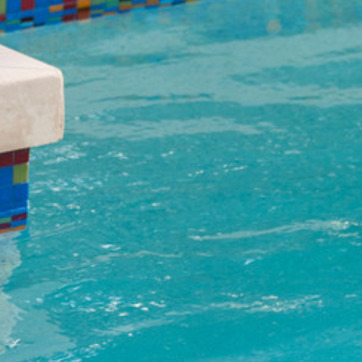
Material: water